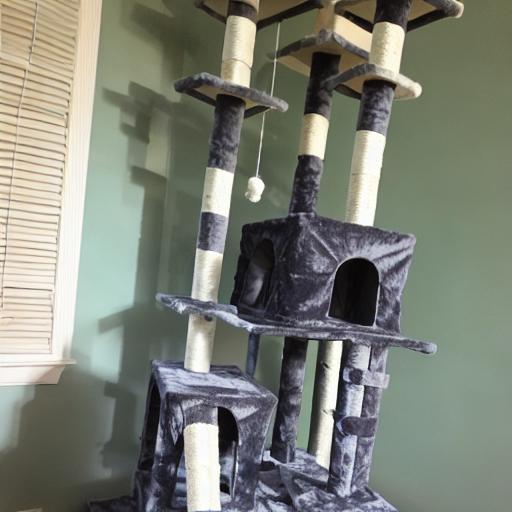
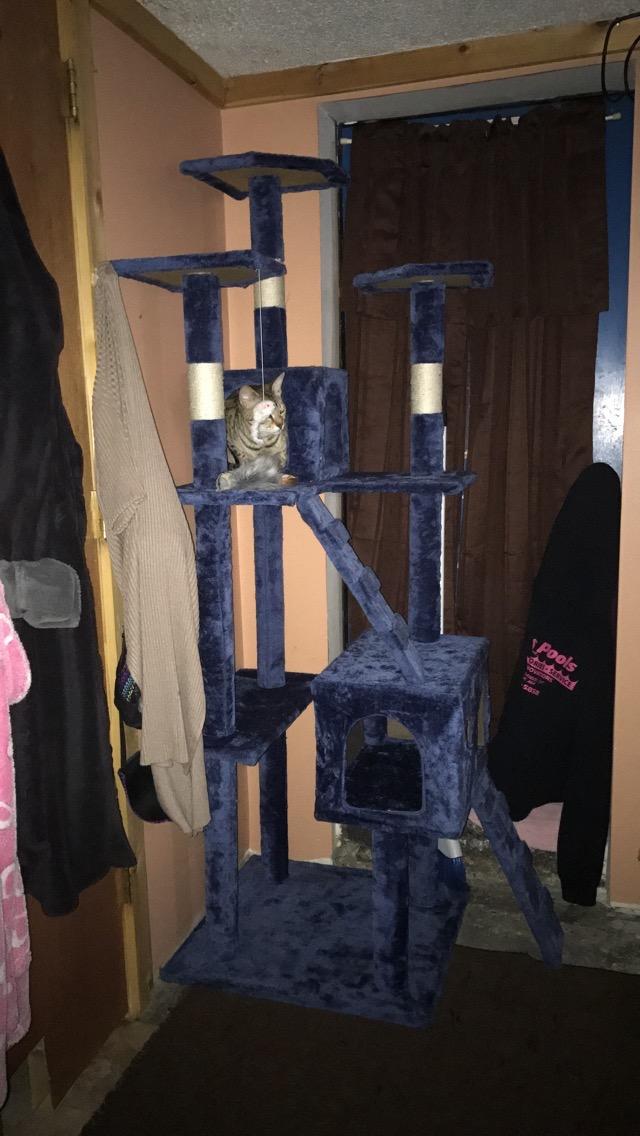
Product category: items_cat tree
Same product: no